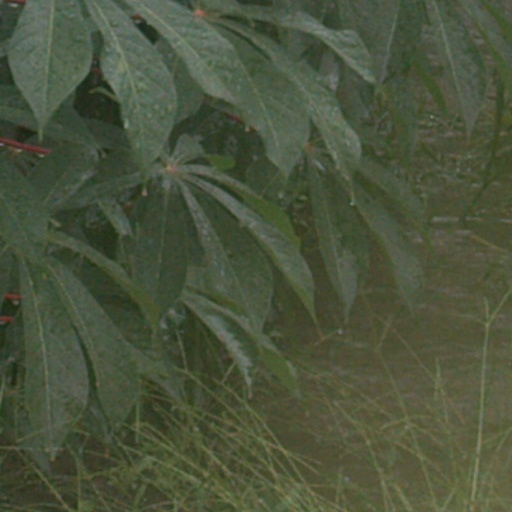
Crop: cassava